Três Pontas

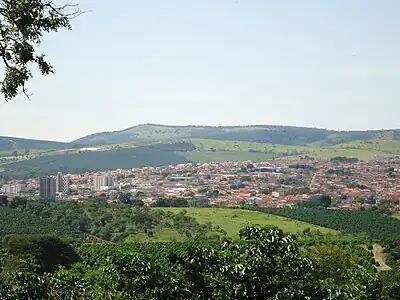
View of Três Pontas

The water and sewage service is by S.A.A.E. (Serviço Autônomo de Água e Esgoto, "Water and Sewage Autonomous System"). Três Pontas has 12644 water connections, that means 100% of urban area homes served with treated water.